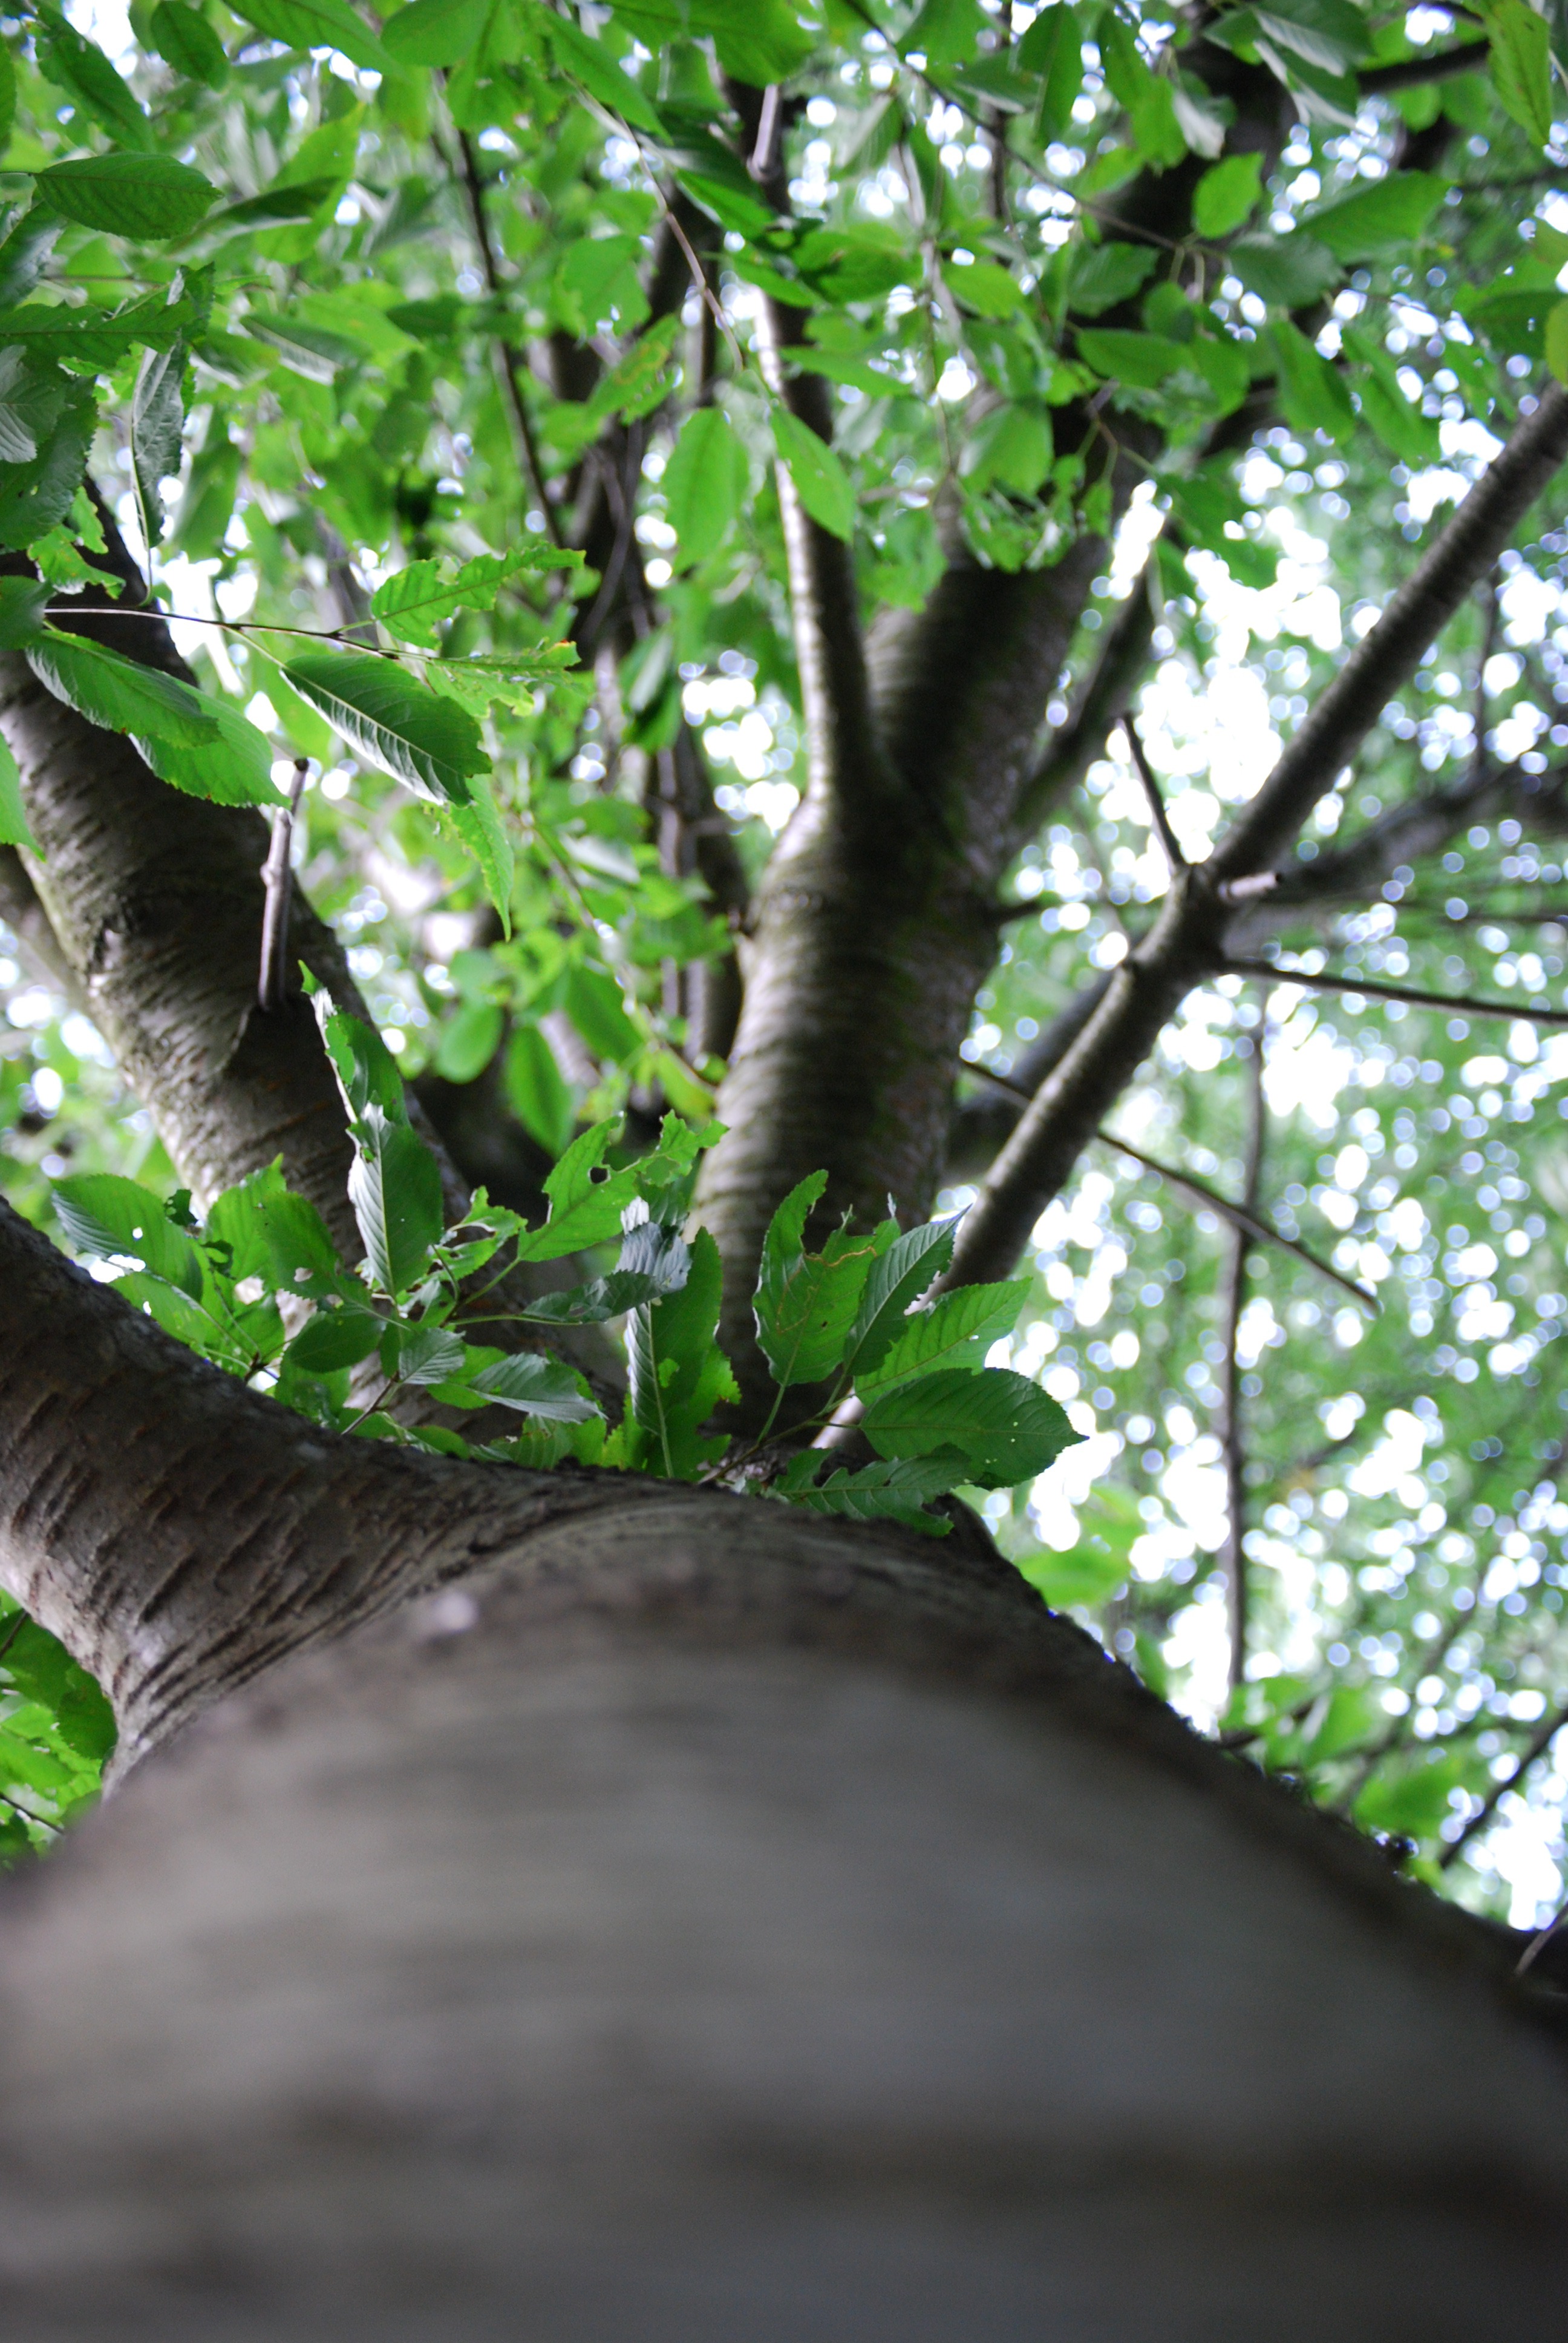
tree, nature, forest, branch, plant, sky, leaf, flower, trunk, log, green, jungle, botany, garden, flora, fauna, leaves, rainforest, woody plant